2014 American immigration crisis

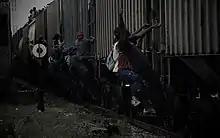
Immigrants jumping on "La Bestia" that will take them to the Mexican-American border

The 2014 uptick in immigration was largely due to a surge in arrivals of Unaccompanied Minor Children (UAC's), predominately from Guatemala, Honduras, and El Salvador (the Northern Triangle of Central America). Between 2013 and 2014, the number of unaccompanied children apprehended at the border increased nearly 80%, from 38,759 in fiscal year 2013 to 68,541 in fiscal year 2014. This influx in unaccompanied minor children has been attributed to a number of factors including the high rates of gang-related violent crime in the Northern Triangle; the promulgation of false "permiso" rumors by smugglers; the growing awareness of H.R.7311 (110th), a 2008 law that granted substantial protections from removal to unaccompanied children from countries that do not share a border with the US; and a recovering U.S. economy and labor market following the Great Recession.